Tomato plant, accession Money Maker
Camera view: vertical (180 deg); turntable rotation: 60 degrees
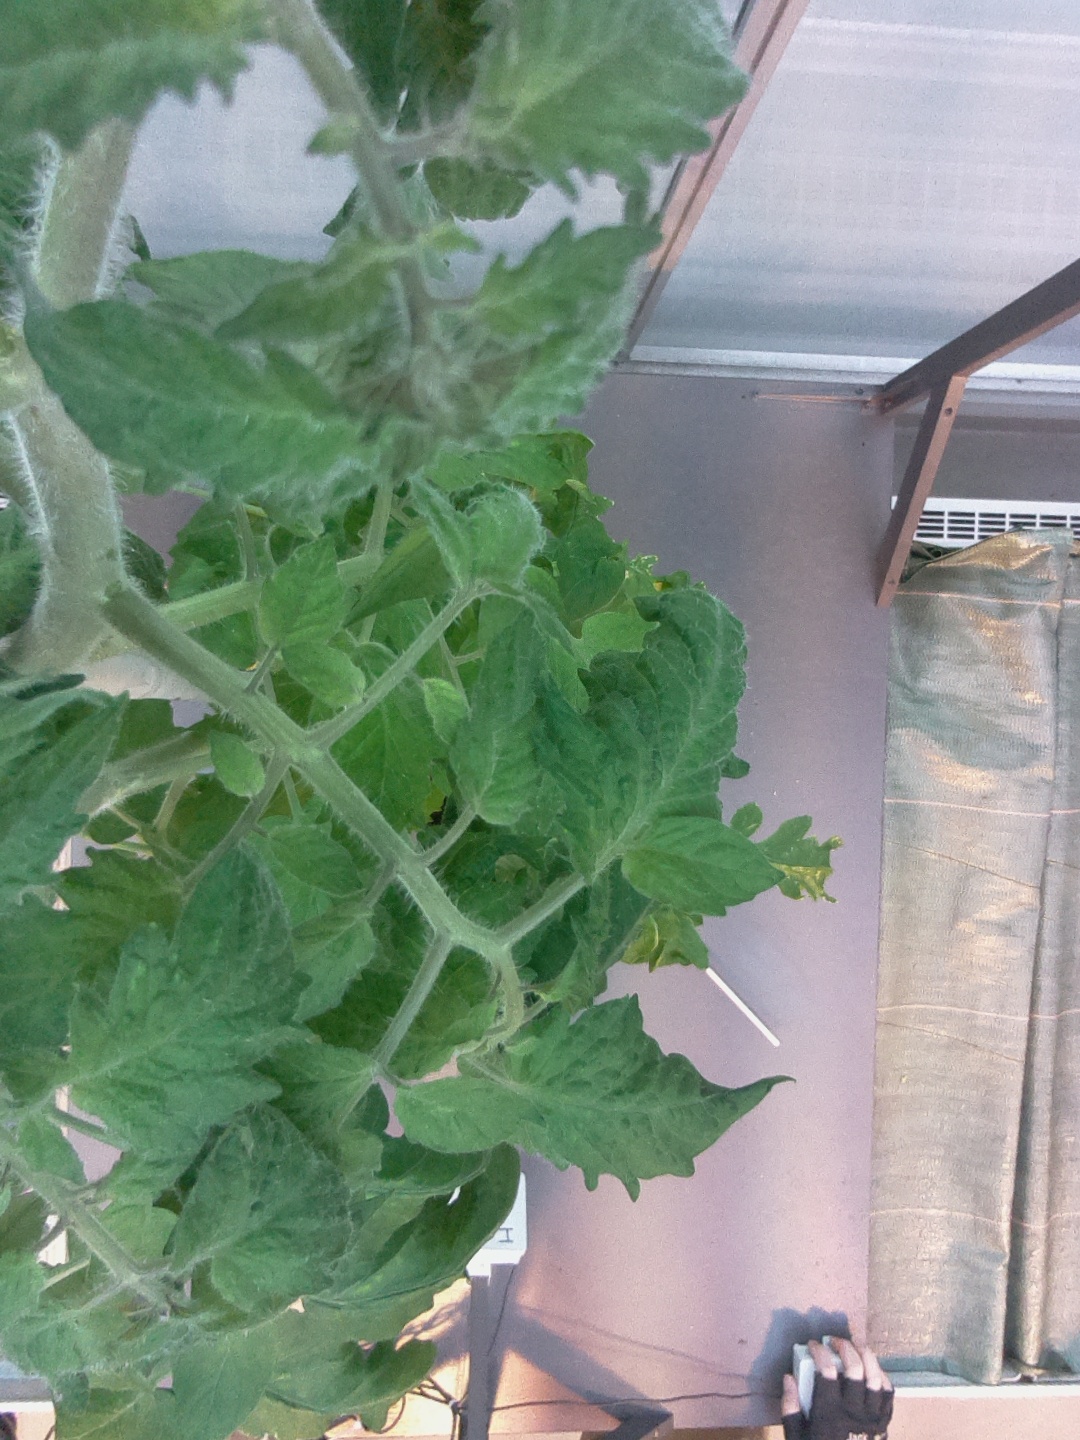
BBCH growth stage 67: Full flowering, 70%-80% of flowers open, more petals falling